Robin van Persie

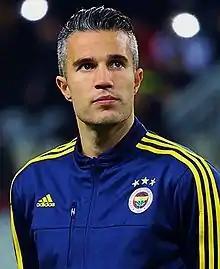
Van Persie with Fenerbahçe in 2016

Robin van Persie (born 6 August 1983) is a Dutch football coach and former professional footballer who is the head coach of Eredivisie club Feyenoord. He is regarded as one of the best strikers of his generation and was known for his technique, ball control, and vision. Van Persie is the joint all-time top scorer for the men's Netherlands national team.